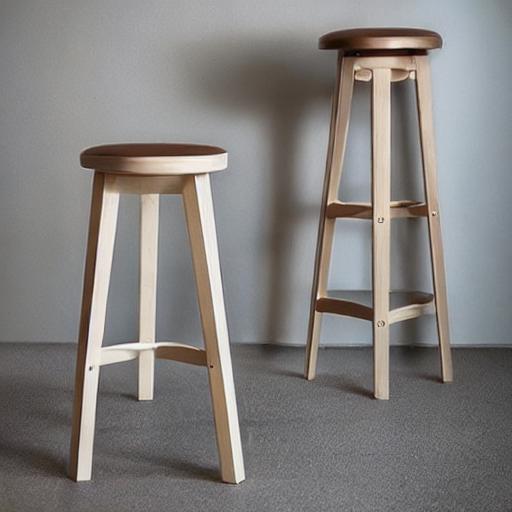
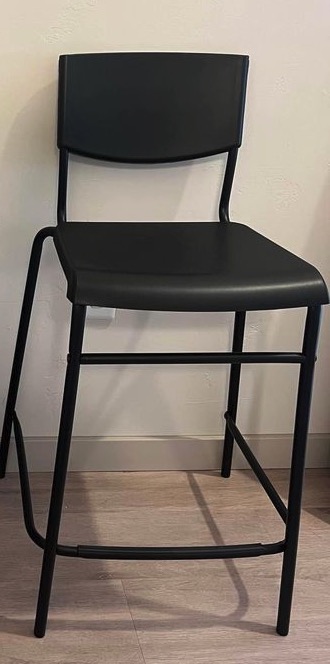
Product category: stool
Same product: no